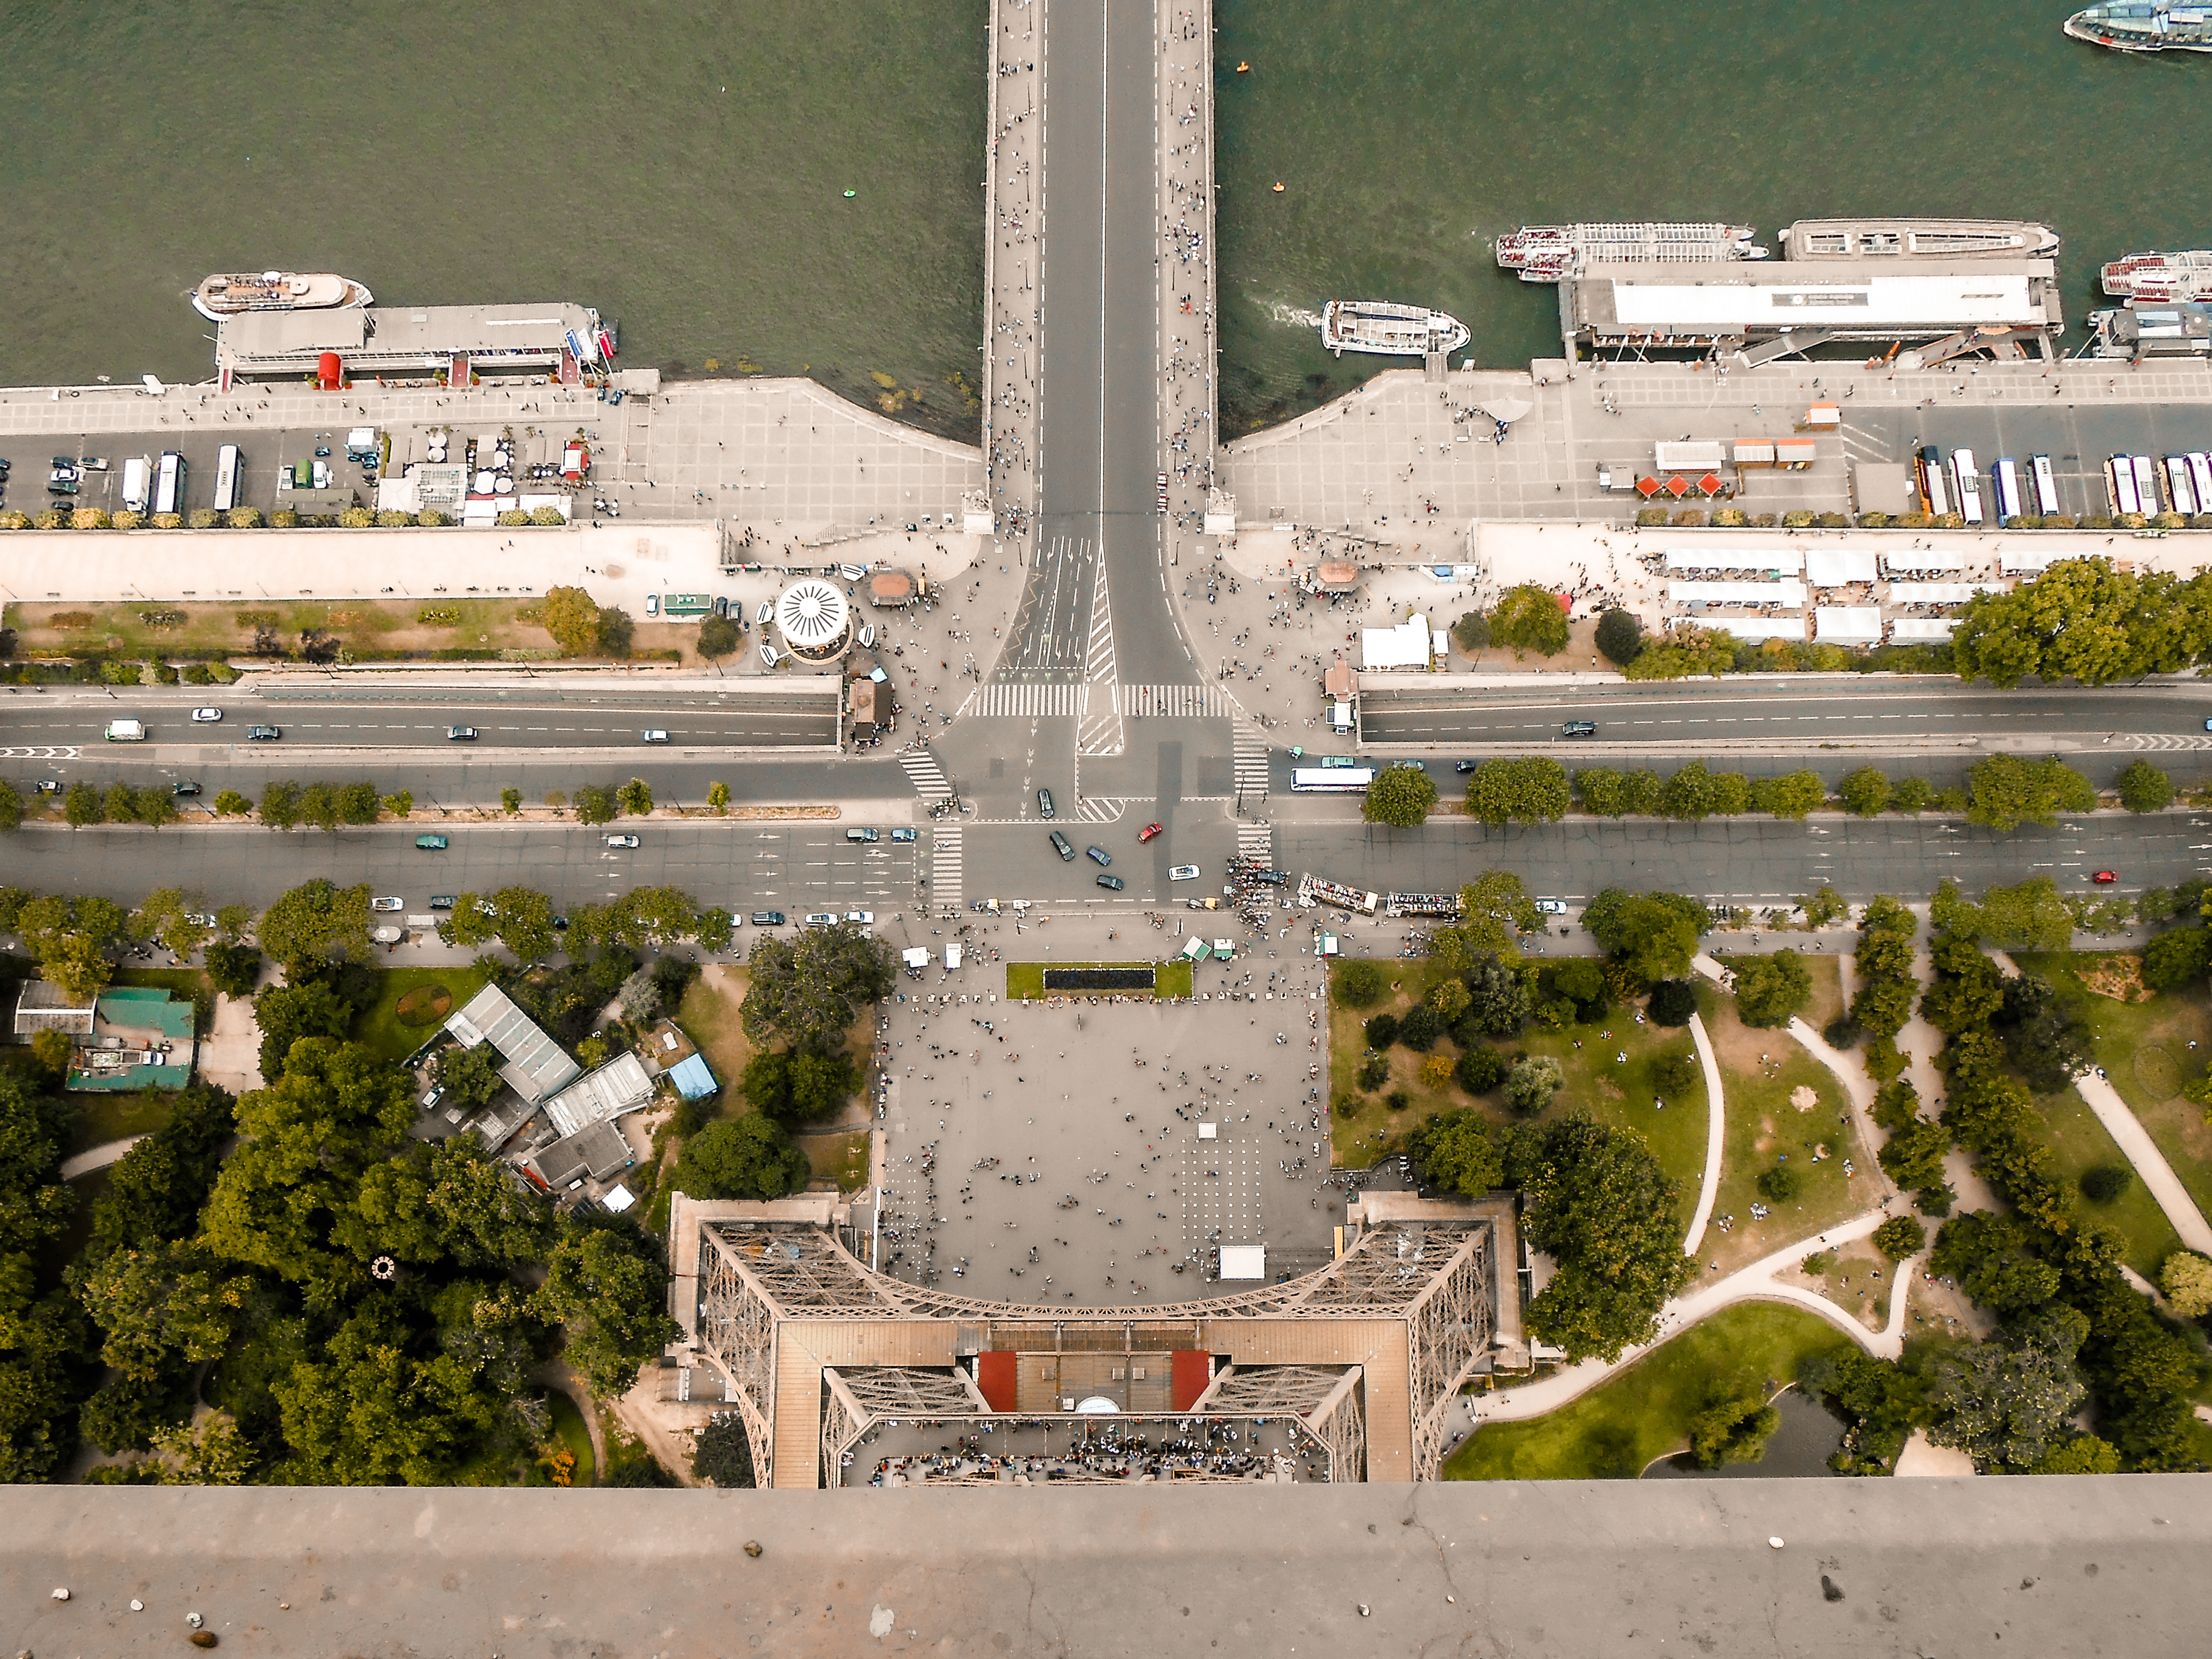
structure, road, cityscape, transport, landmark, intersection, stadium, looking down, cards, town square, bird's eye view, aerial photography, urban area, sport venue, pedestrisn